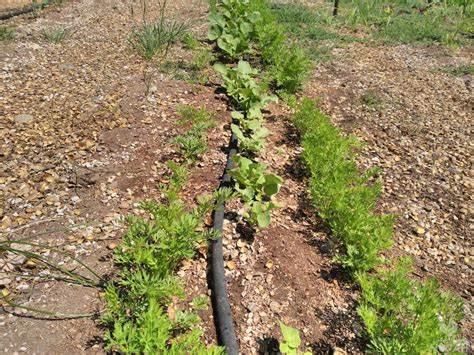
Hii ni aina ya unyunyiziaji wa maji. Kuna mimea michanga inayomea shambani. Karibu nayo, kuna bomba la plastiki lililolazwa, kisha matone ya maji kupitishwa kupitia shimo ndogo zilizotobolewa.